Don State Public Library

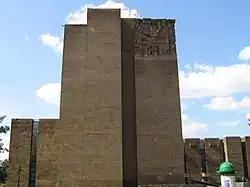

Don State Public Library is the main public library of Rostov Oblast, and is situated in the city of Rostov-on-Don. It was established in 1886 and is the oldest library in Southern Russia. In the Soviet period it was known as the Karl Marx Rostov-on-Don State Scientific Library. It is an important cultural center of the city, hosting numerous art festivals and exhibitions.